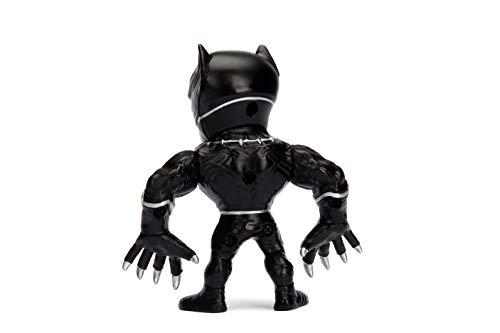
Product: Jada Toys Metalfigs Marvel Avengers Black Panther 100% Die-cast Metal Collectible Figure, 4", Black
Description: Highly collectible, stylized pop-culture figures.
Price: $10.99
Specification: ProductDimensions:3.2x1.6x4inches|ItemWeight:11.2ounces|ShippingWeight:11.2ounces(Viewshippingratesandpolicies)|ASIN:B07T32W1B9|Itemmodelnumber:97782|Manufacturerrecommendedage:8yearsandup